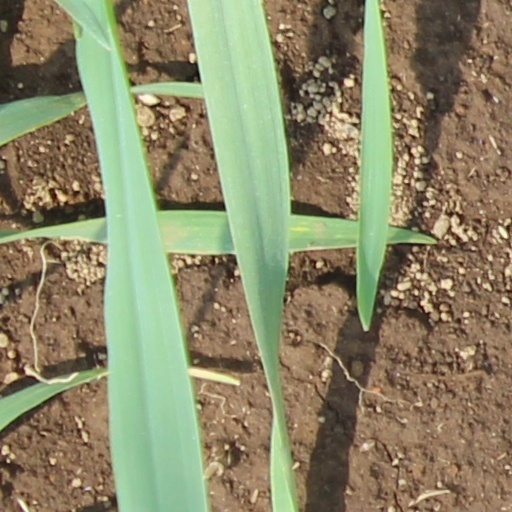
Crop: wheat